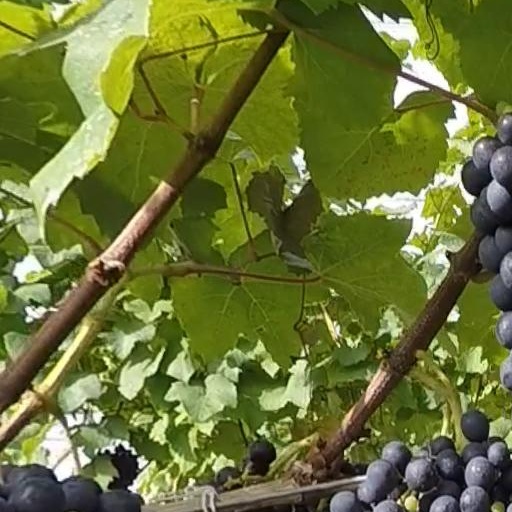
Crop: grape